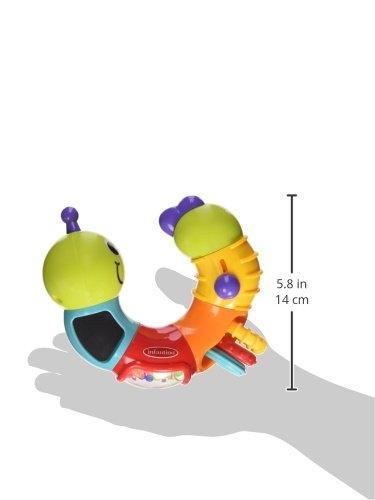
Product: Infantino Topsy Turvy Twist and Play Caterpillar Rattle
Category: Toys & Games | Baby & Toddler Toys | Rattles & Plush Rings
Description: Caterpillar body rotates and twists.
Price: $5.99